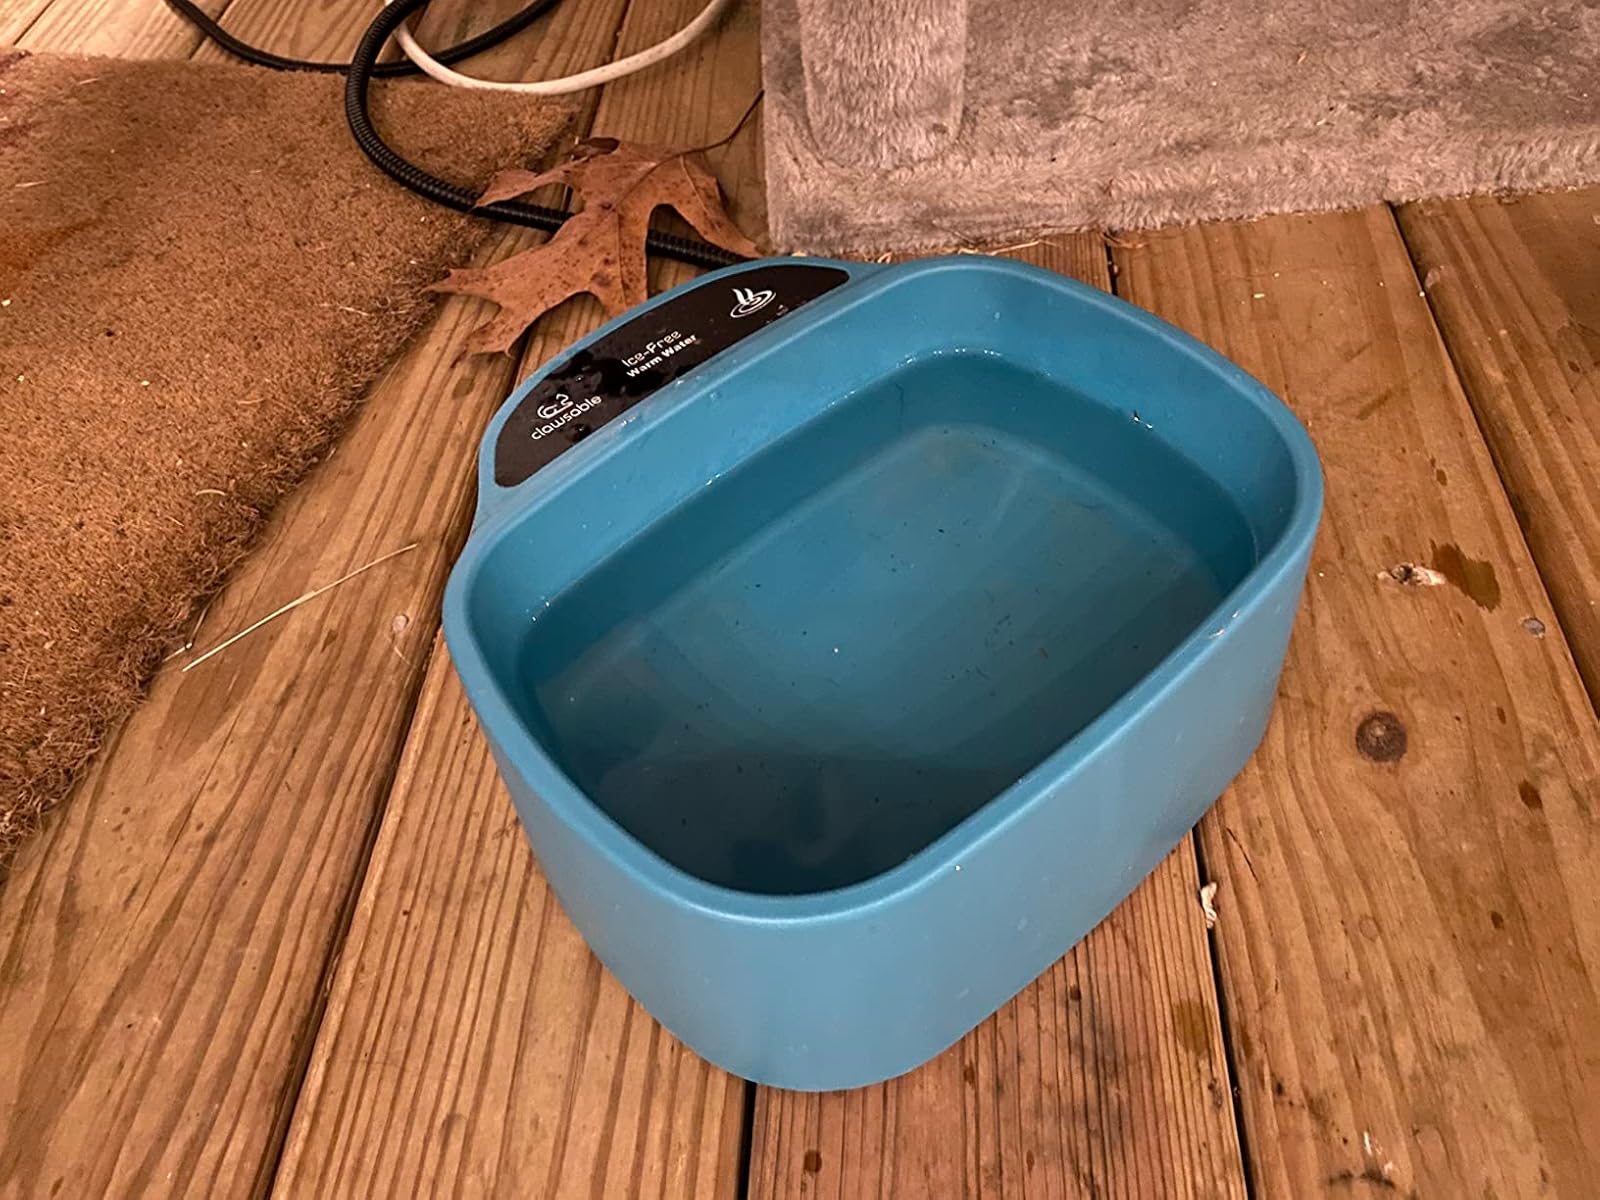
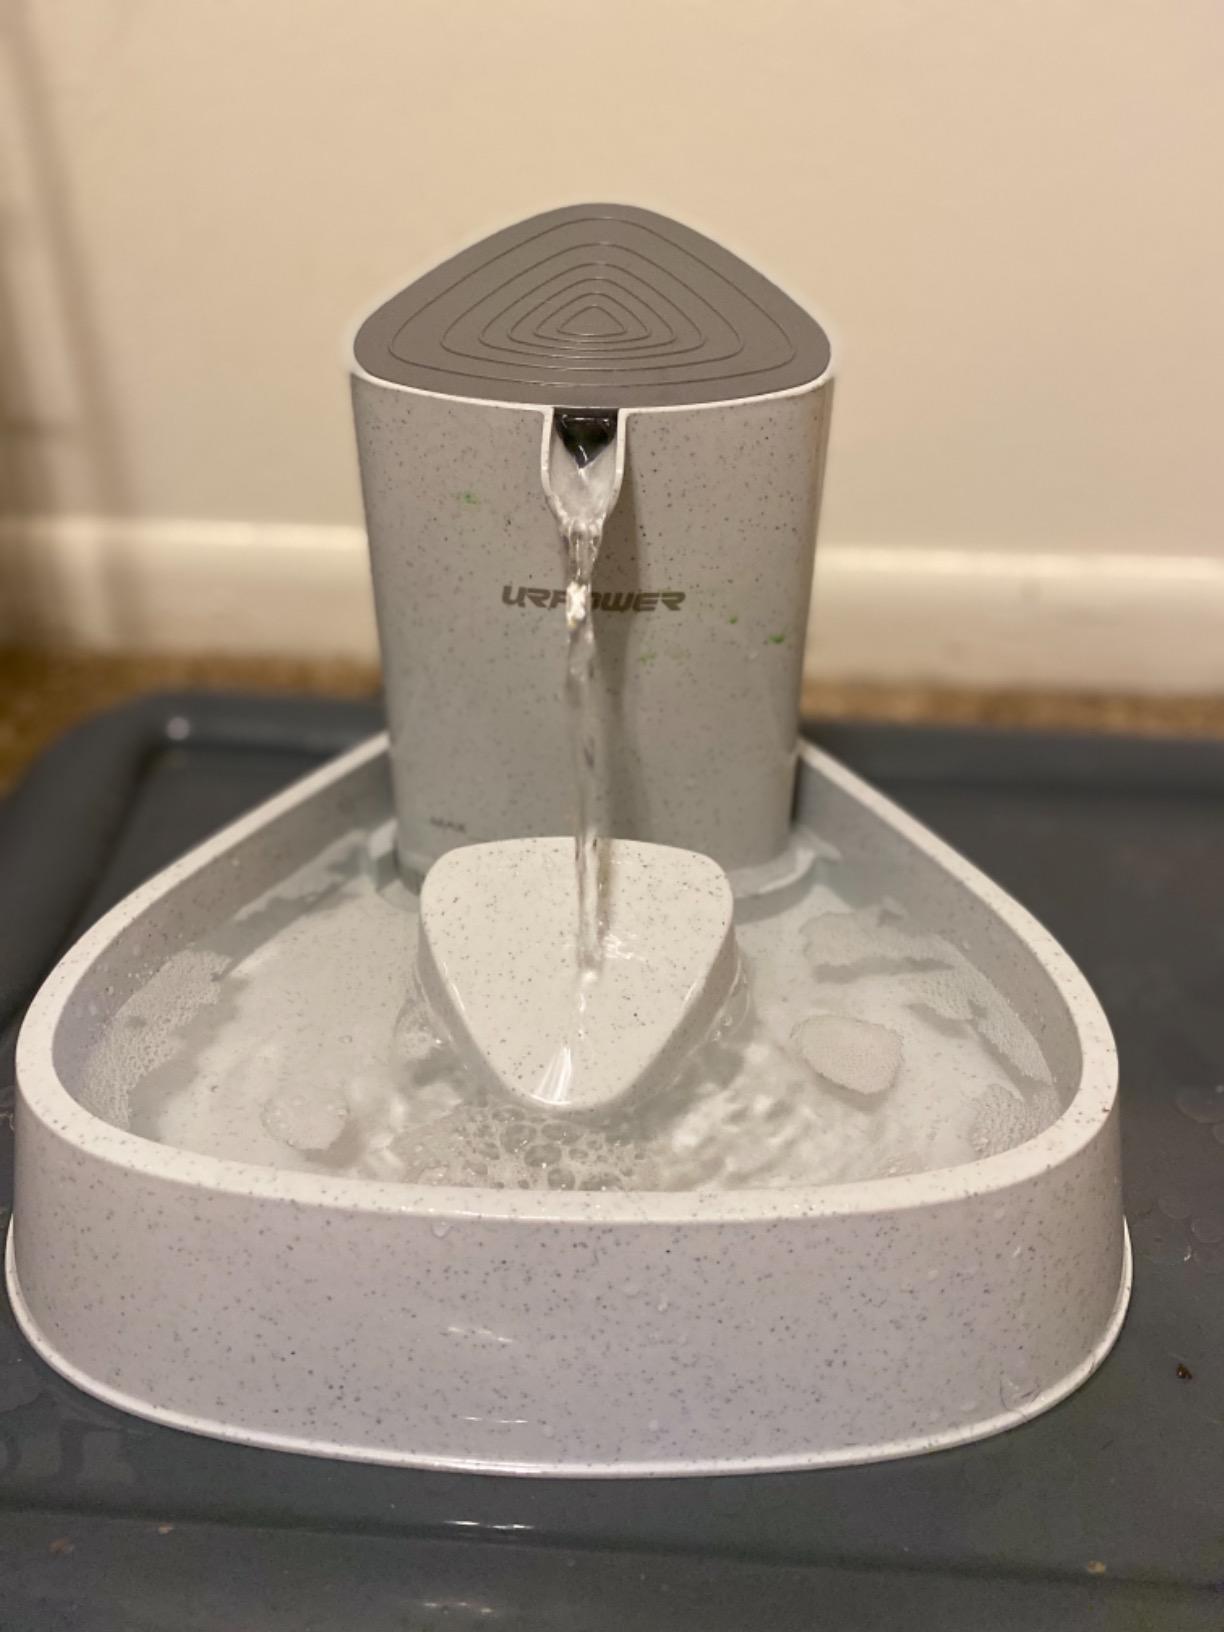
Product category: items_bowl
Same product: no